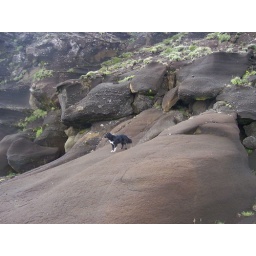
My dog Perla loved to run around at lake Kleifarvatn.